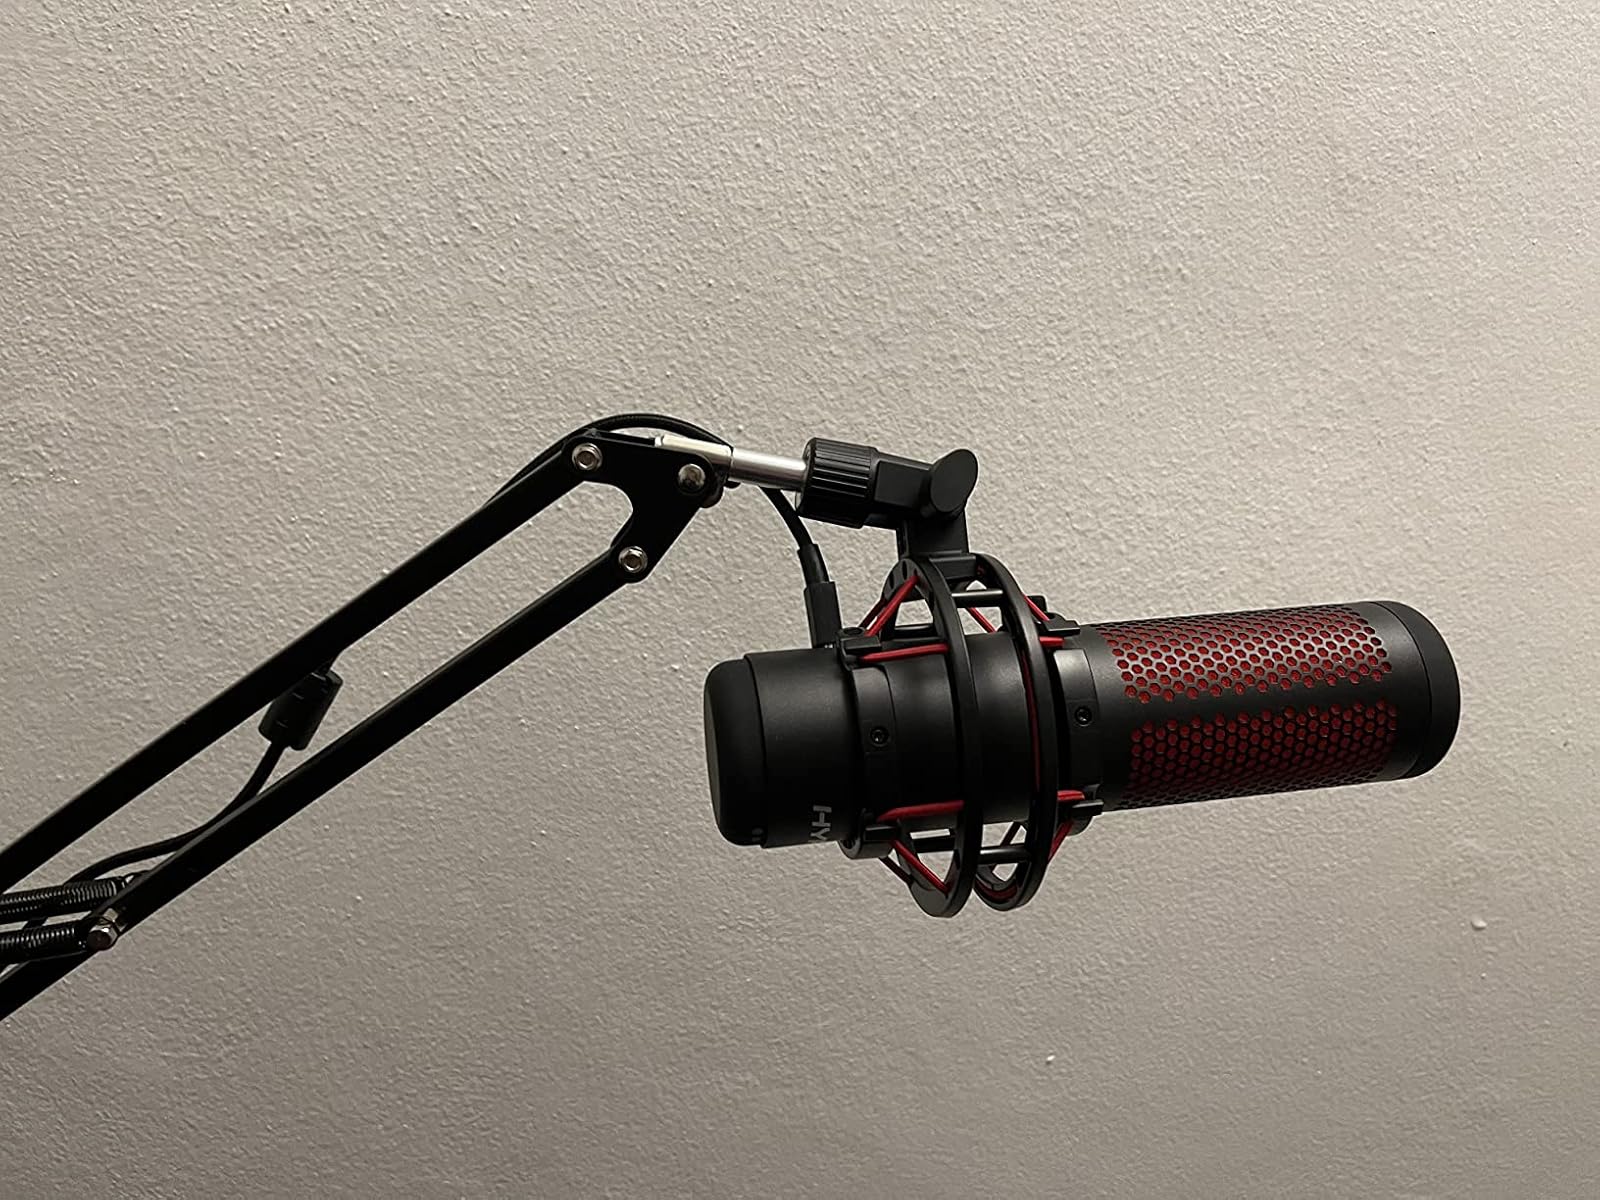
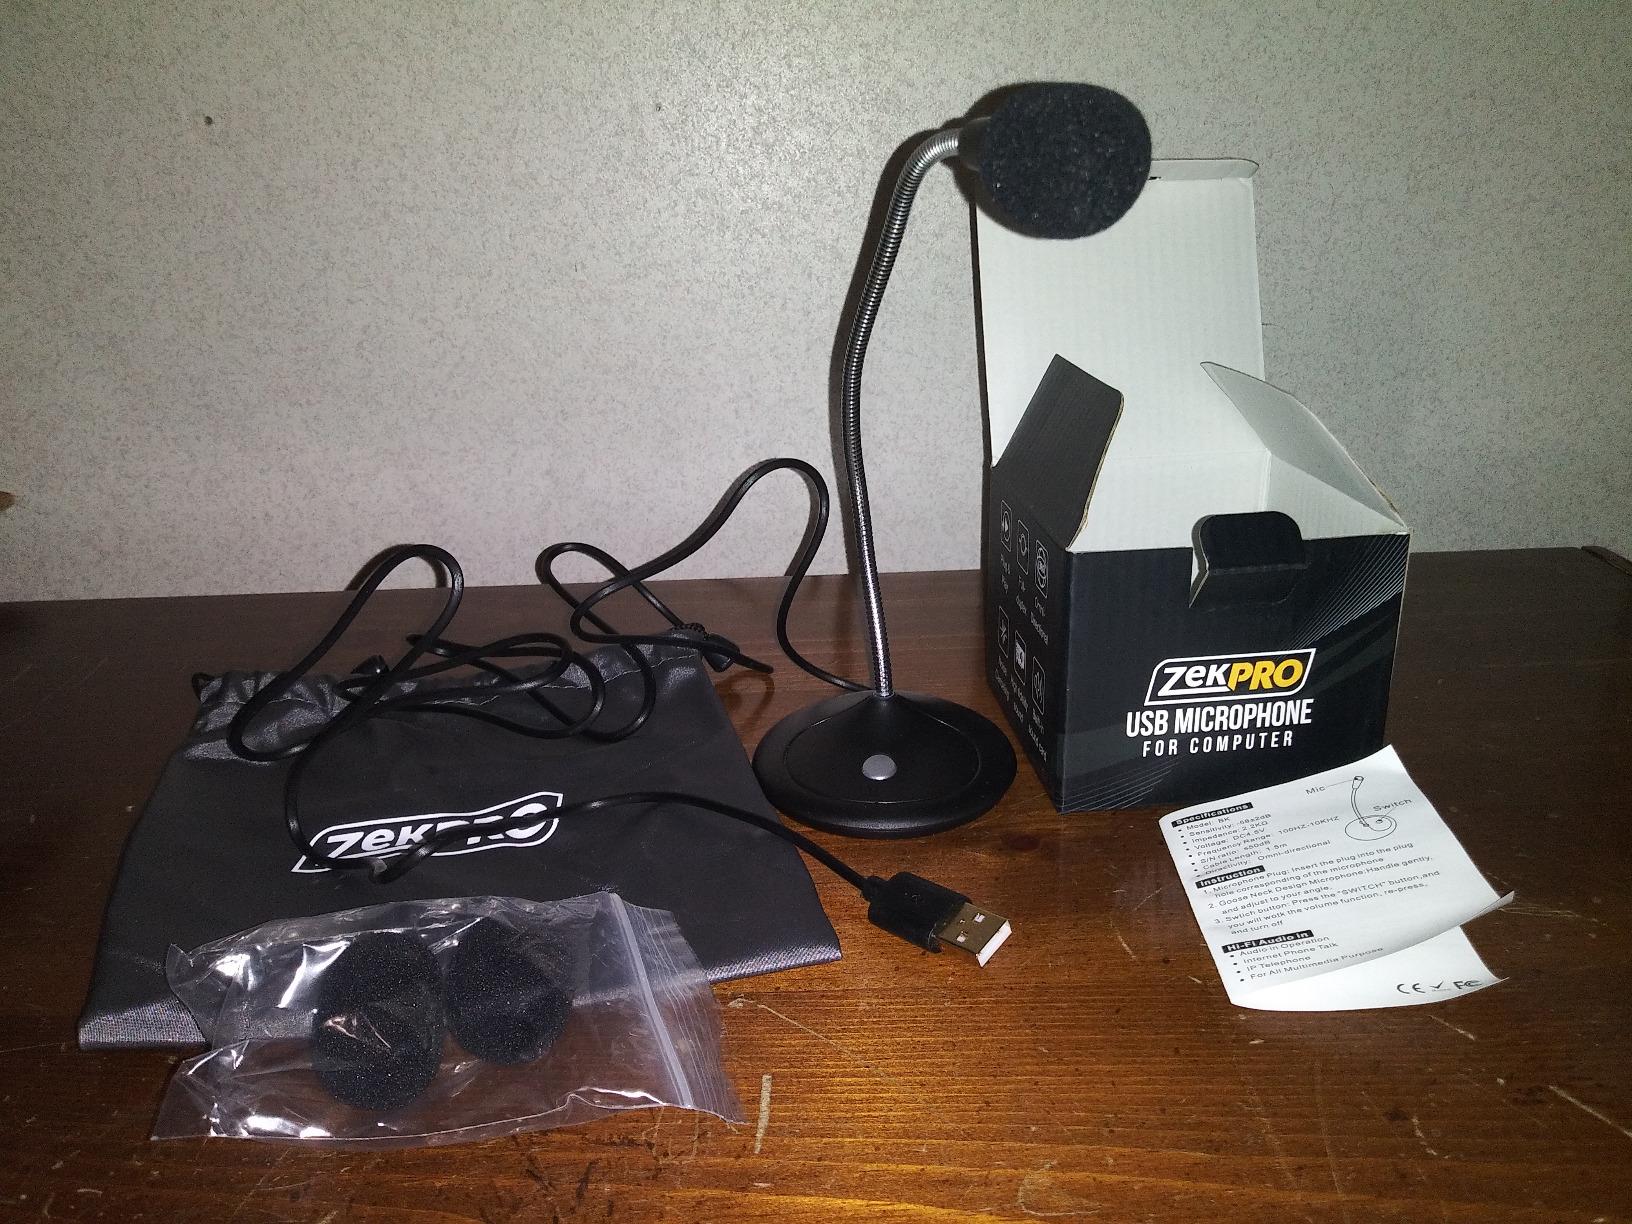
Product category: microphone
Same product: no